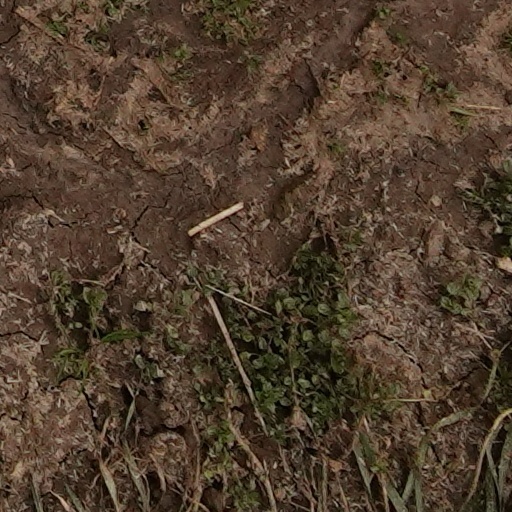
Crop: wheat